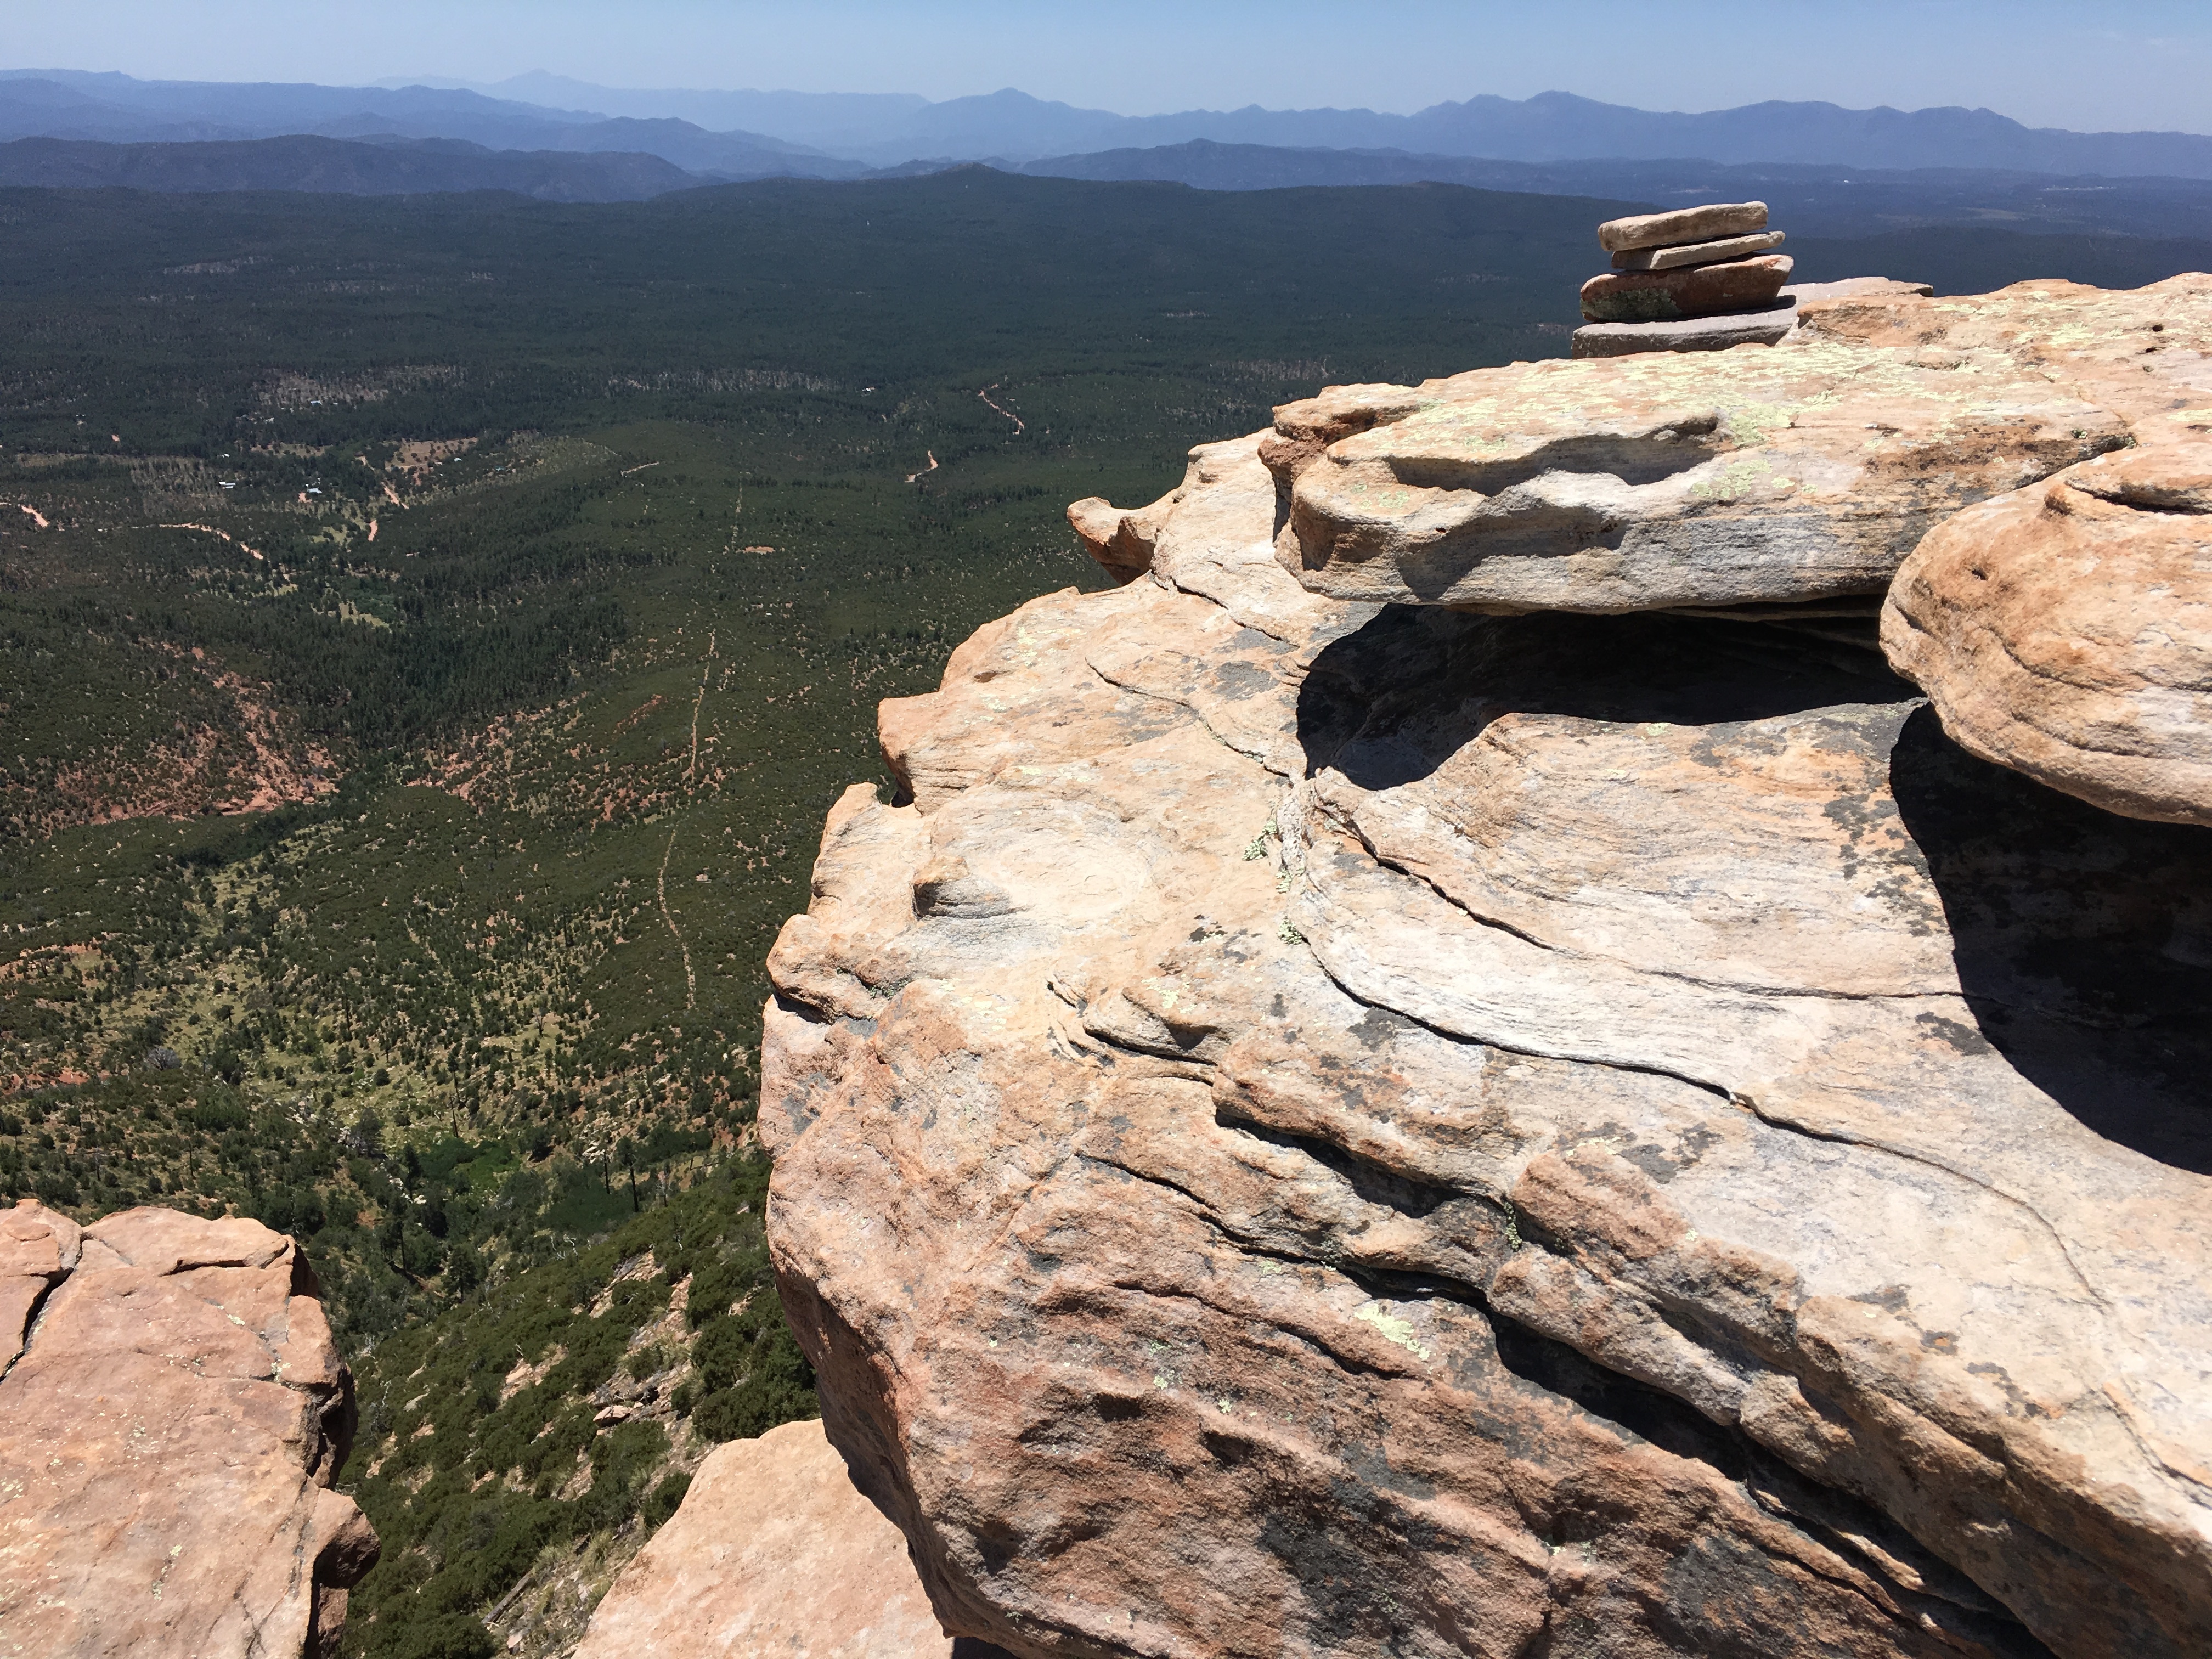
landscape, coast, rock, wilderness, walking, mountain, trail, adventure, valley, formation, cliff, arch, canyon, terrain, ridge, geology, badlands, plateau, mogollonrim, wadi